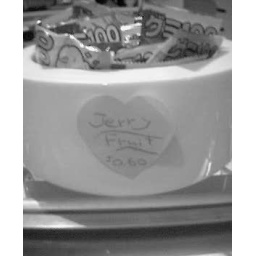
bowl of &amp;quot;jerry fruit&amp;quot; at a Japanese cafe/sushi bar in Farringdon Rd.